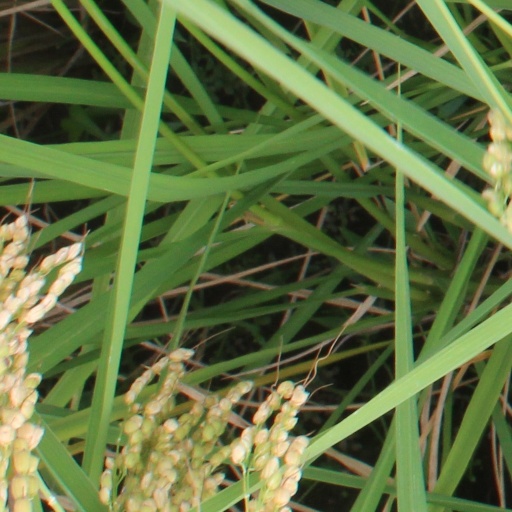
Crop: rice